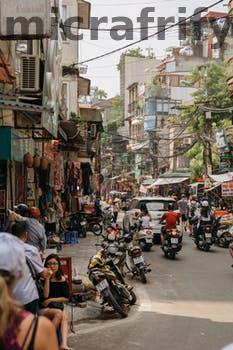
Label: Watermark